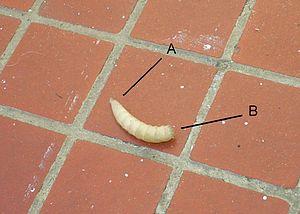
L'asticot est la larve des mouches et d'autres diptères. Cependant, ce terme est parfois utilisé pour référer au stade larvaire d'autres insectes.